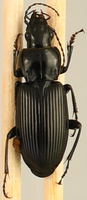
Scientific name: Pterostichus melanarius melanarius
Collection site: Steigerwaldt-Chequamegon NEON (STEI), plot STEI_001